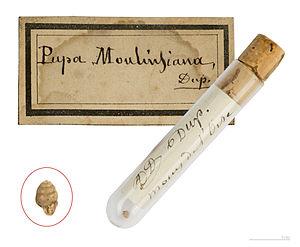
L’Abbé Dominique Dupuy est un botaniste, malacologue et plus largement un biologiste né à Lectoure le 16 mai 1812 et décédé dans cette ville le 23 septembre 1885, à l’âge de 73 ans des suites d’une grave affection névralgique. L’abbé Dupuy représente aujourd’hui une figure importante, notamment pour la science malacologique comme en témoigne la nécrologie publiée en 1885 dans le Journal de Conchyliologie. Le seul portrait connu à ce jour avec sa biographie serait dans Bulletins de la Société malacologique de France.
Vertigo moulinsiana est un très petit escargot des milieux humides calcaires, protégé à échelle européenne.
Mouy est une commune française située dans le département de l'Oise, en région Hauts-de-France.